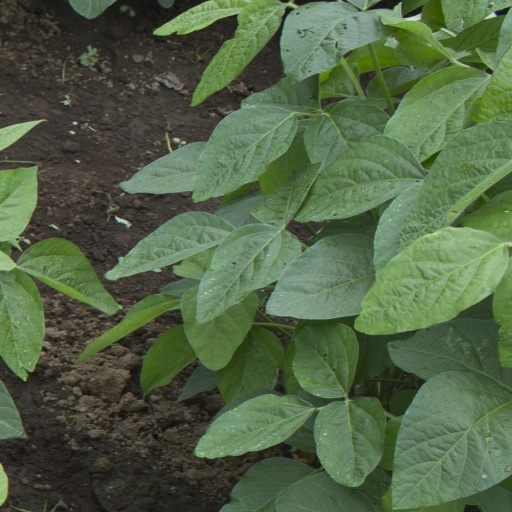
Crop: soybean